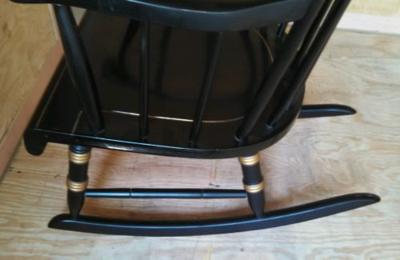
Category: chair